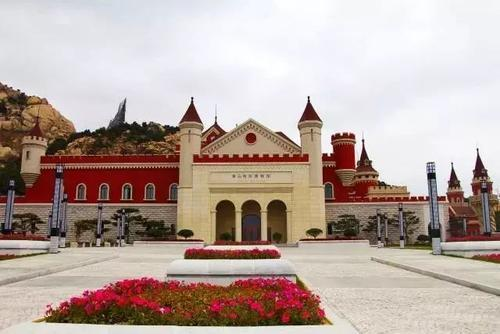
地标名称：青岛电影博物馆
所在城市：青岛市·黄岛区